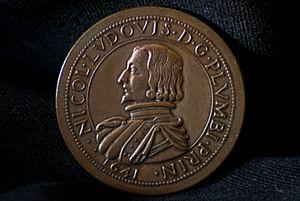
Niccolò Ludovisi était un noble italien du XVIIᵉ siècle qui fut prince de Piombino de 1634 jusqu'à sa mort.